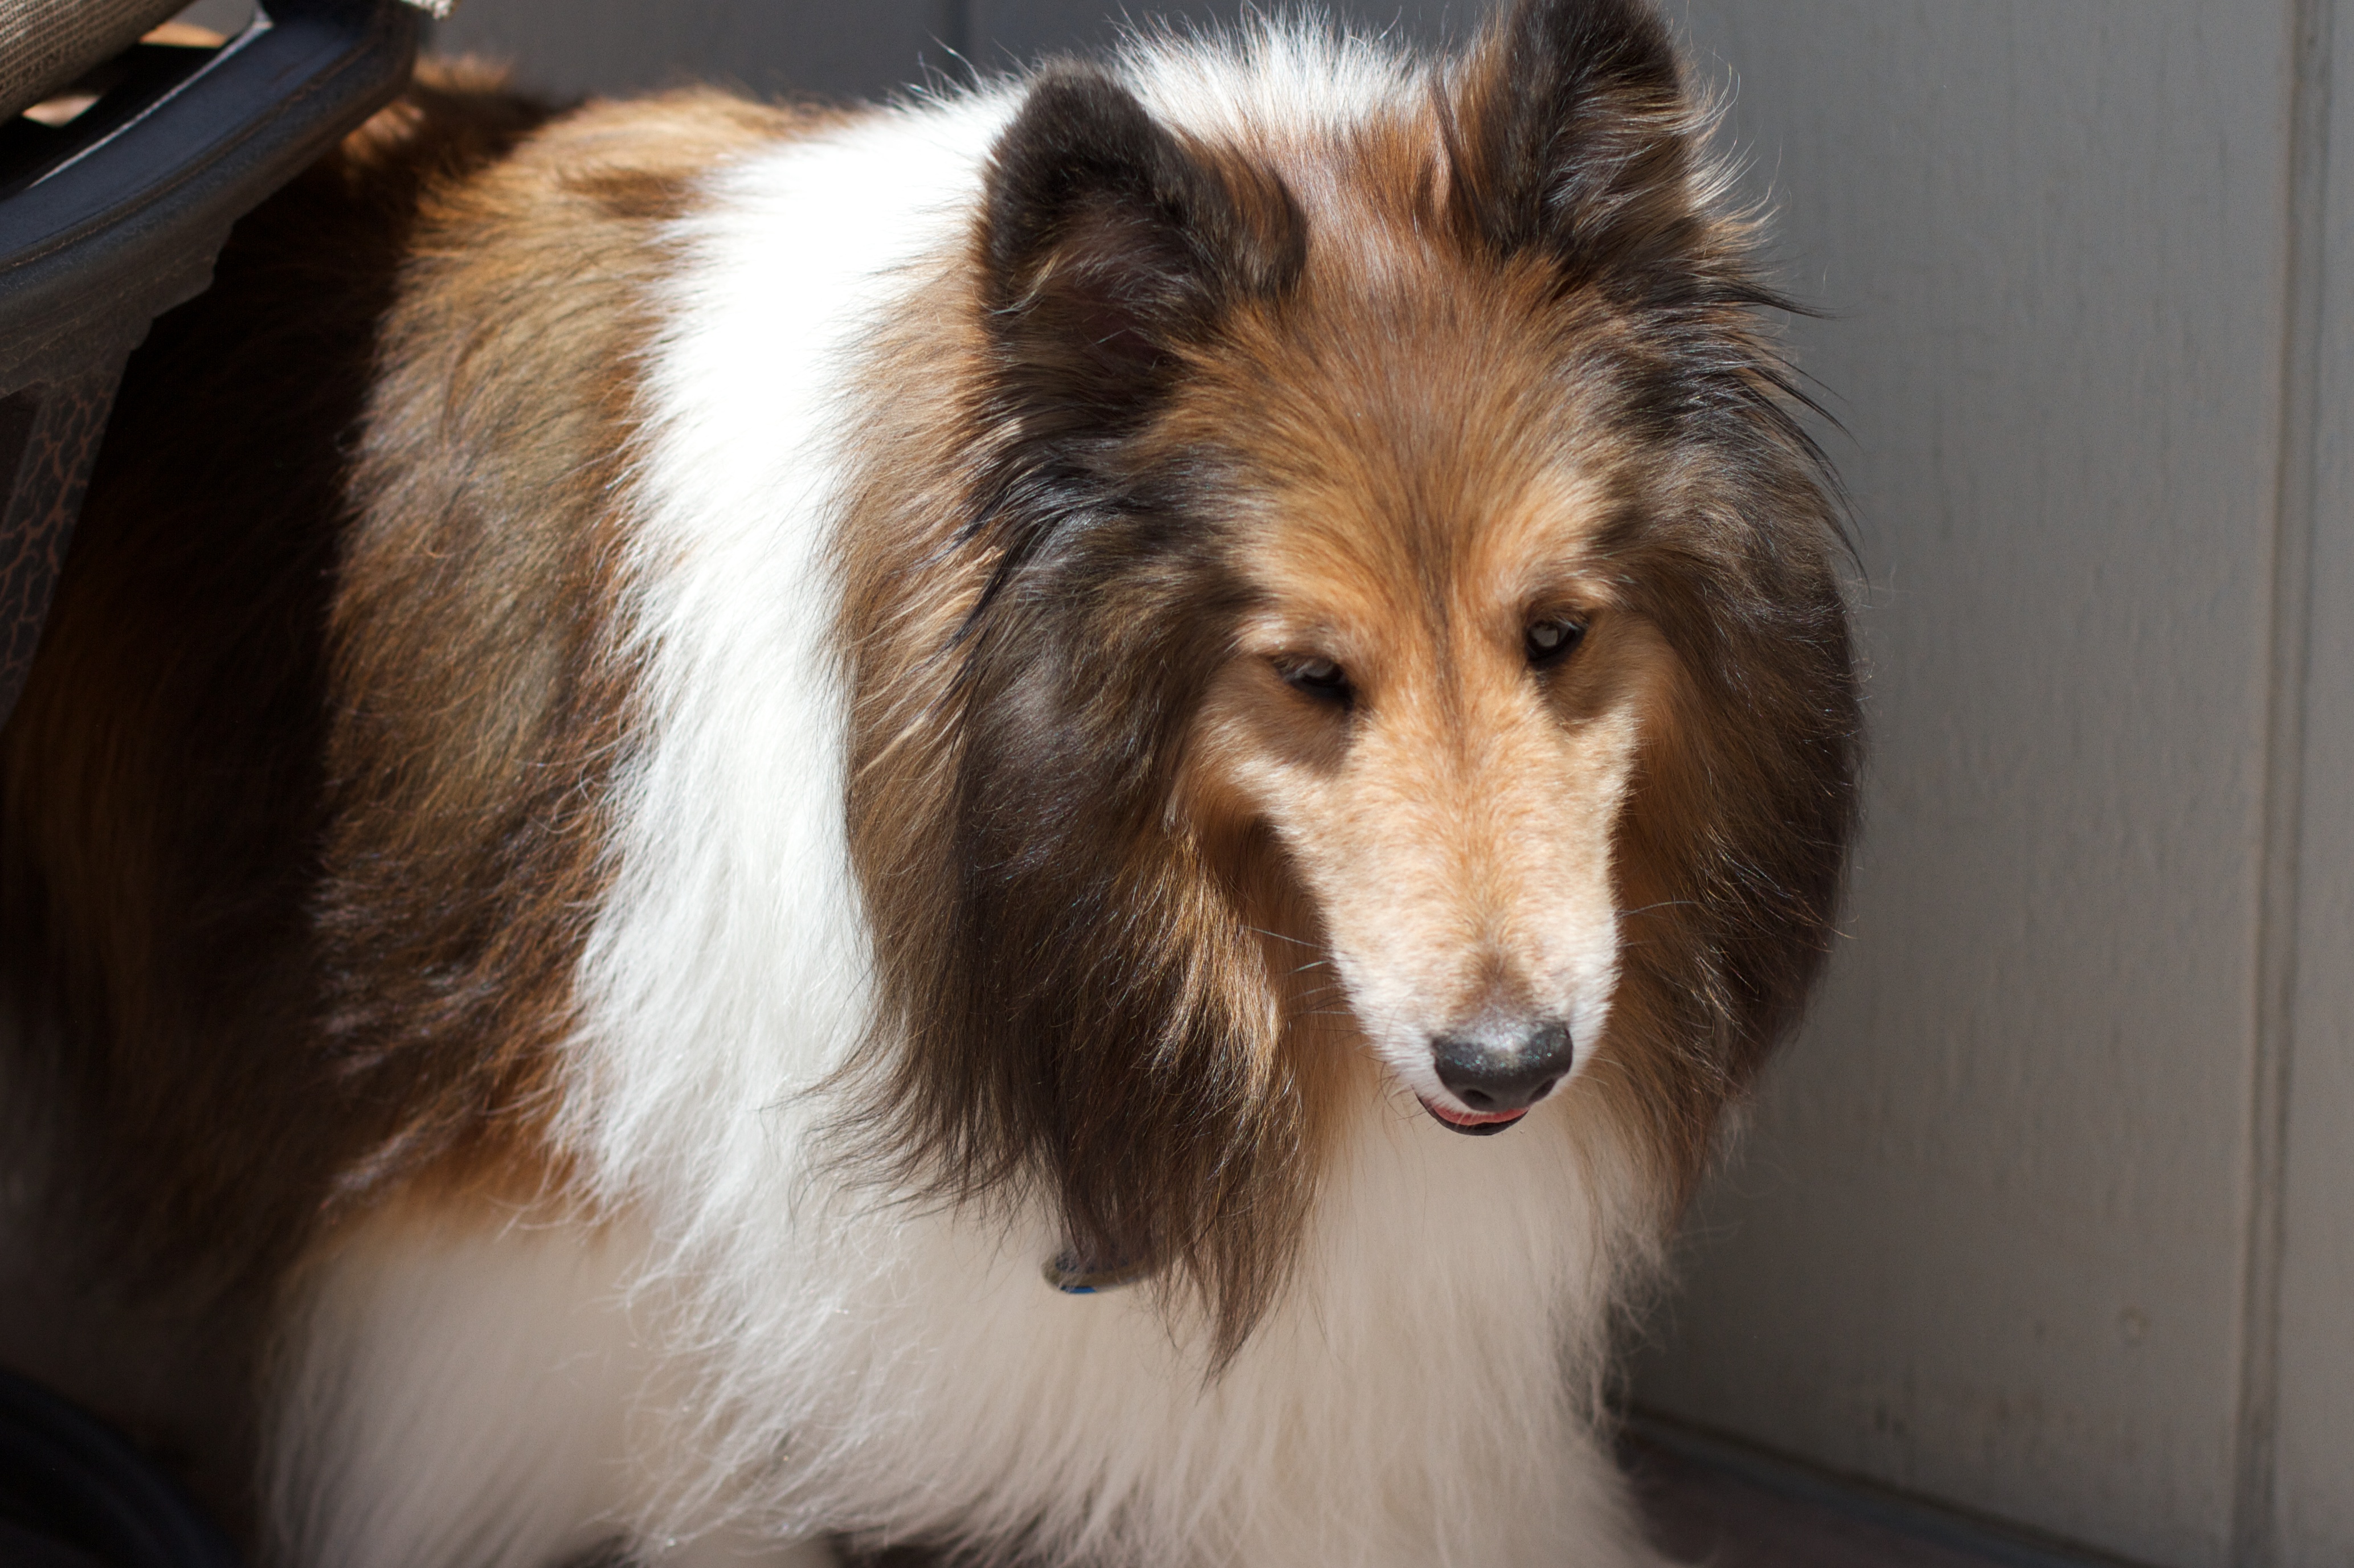
dog, collie, mammal, vertebrate, dog breed, shetland sheepdog, dog like mammal, carnivoran, dog breed group, rough collie, scotch collie